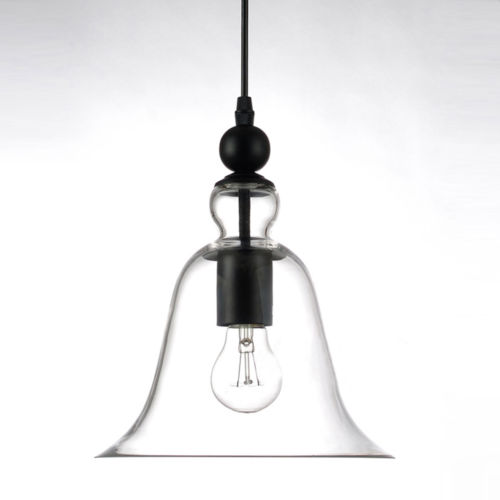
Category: lamp